Romanticism

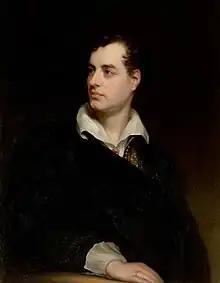
"Portrait of Lord Byron" by Thomas Phillips, . The Byronic hero first reached the wider public in Byron's semi-autobiographical epic narrative poem "Childe Harold's Pilgrimage" (1812–1818).

An early German influence came from Johann Wolfgang von Goethe, whose 1774 novel "The Sorrows of Young Werther" had young men throughout Europe emulating its protagonist, a young artist with a very sensitive and passionate temperament. At that time Germany was a multitude of small separate states, and Goethe's works would have a seminal influence in developing a unifying sense of nationalism. Another philosophical influence came from the German idealism of Johann Gottlieb Fichte and Friedrich Schelling, making Jena (where Fichte lived, as well as Schelling, Hegel, Schiller and the brothers Schlegel) a centre for early German Romanticism (also known as Jena Romanticism). Important writers were Ludwig Tieck, Novalis, Heinrich von Kleist, Friedrich Hölderlin and Heinrich Heine. Heidelberg later became a centre of German Romanticism, where writers and poets such as Clemens Brentano, Achim von Arnim and Joseph Freiherr von Eichendorff ("Aus dem Leben eines Taugenichts") met regularly in literary circles.